Garmon

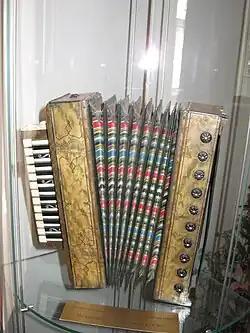
Nikolay Beloborodov's chromatic piano accordion, 1878.

Vyatka garmon first appeared on the factories of Vyatka governorate in the middle of the 19th century. It was chromatic unisonoric, it had a piano keyboard on the right side and two bass buttons on the left one. Vyatka garmon was a prototype for many different types of national accordions in the Volga region and the Caucasus (see below). Also after it there were made Russian diatonic and chromatic accordions: Elets "royal" (means with a piano keyboard, because in Russian a grand piano is called "royal") garmon, Beloborodov's royal garmon (made by Tula master Chulkov in the 1870s on the design of Beloborodov, it had a full chromatic right keyboard and resembled modern piano accordions) and others.